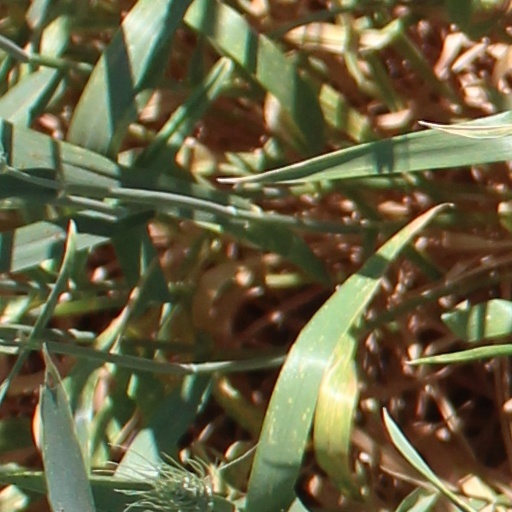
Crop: wheat